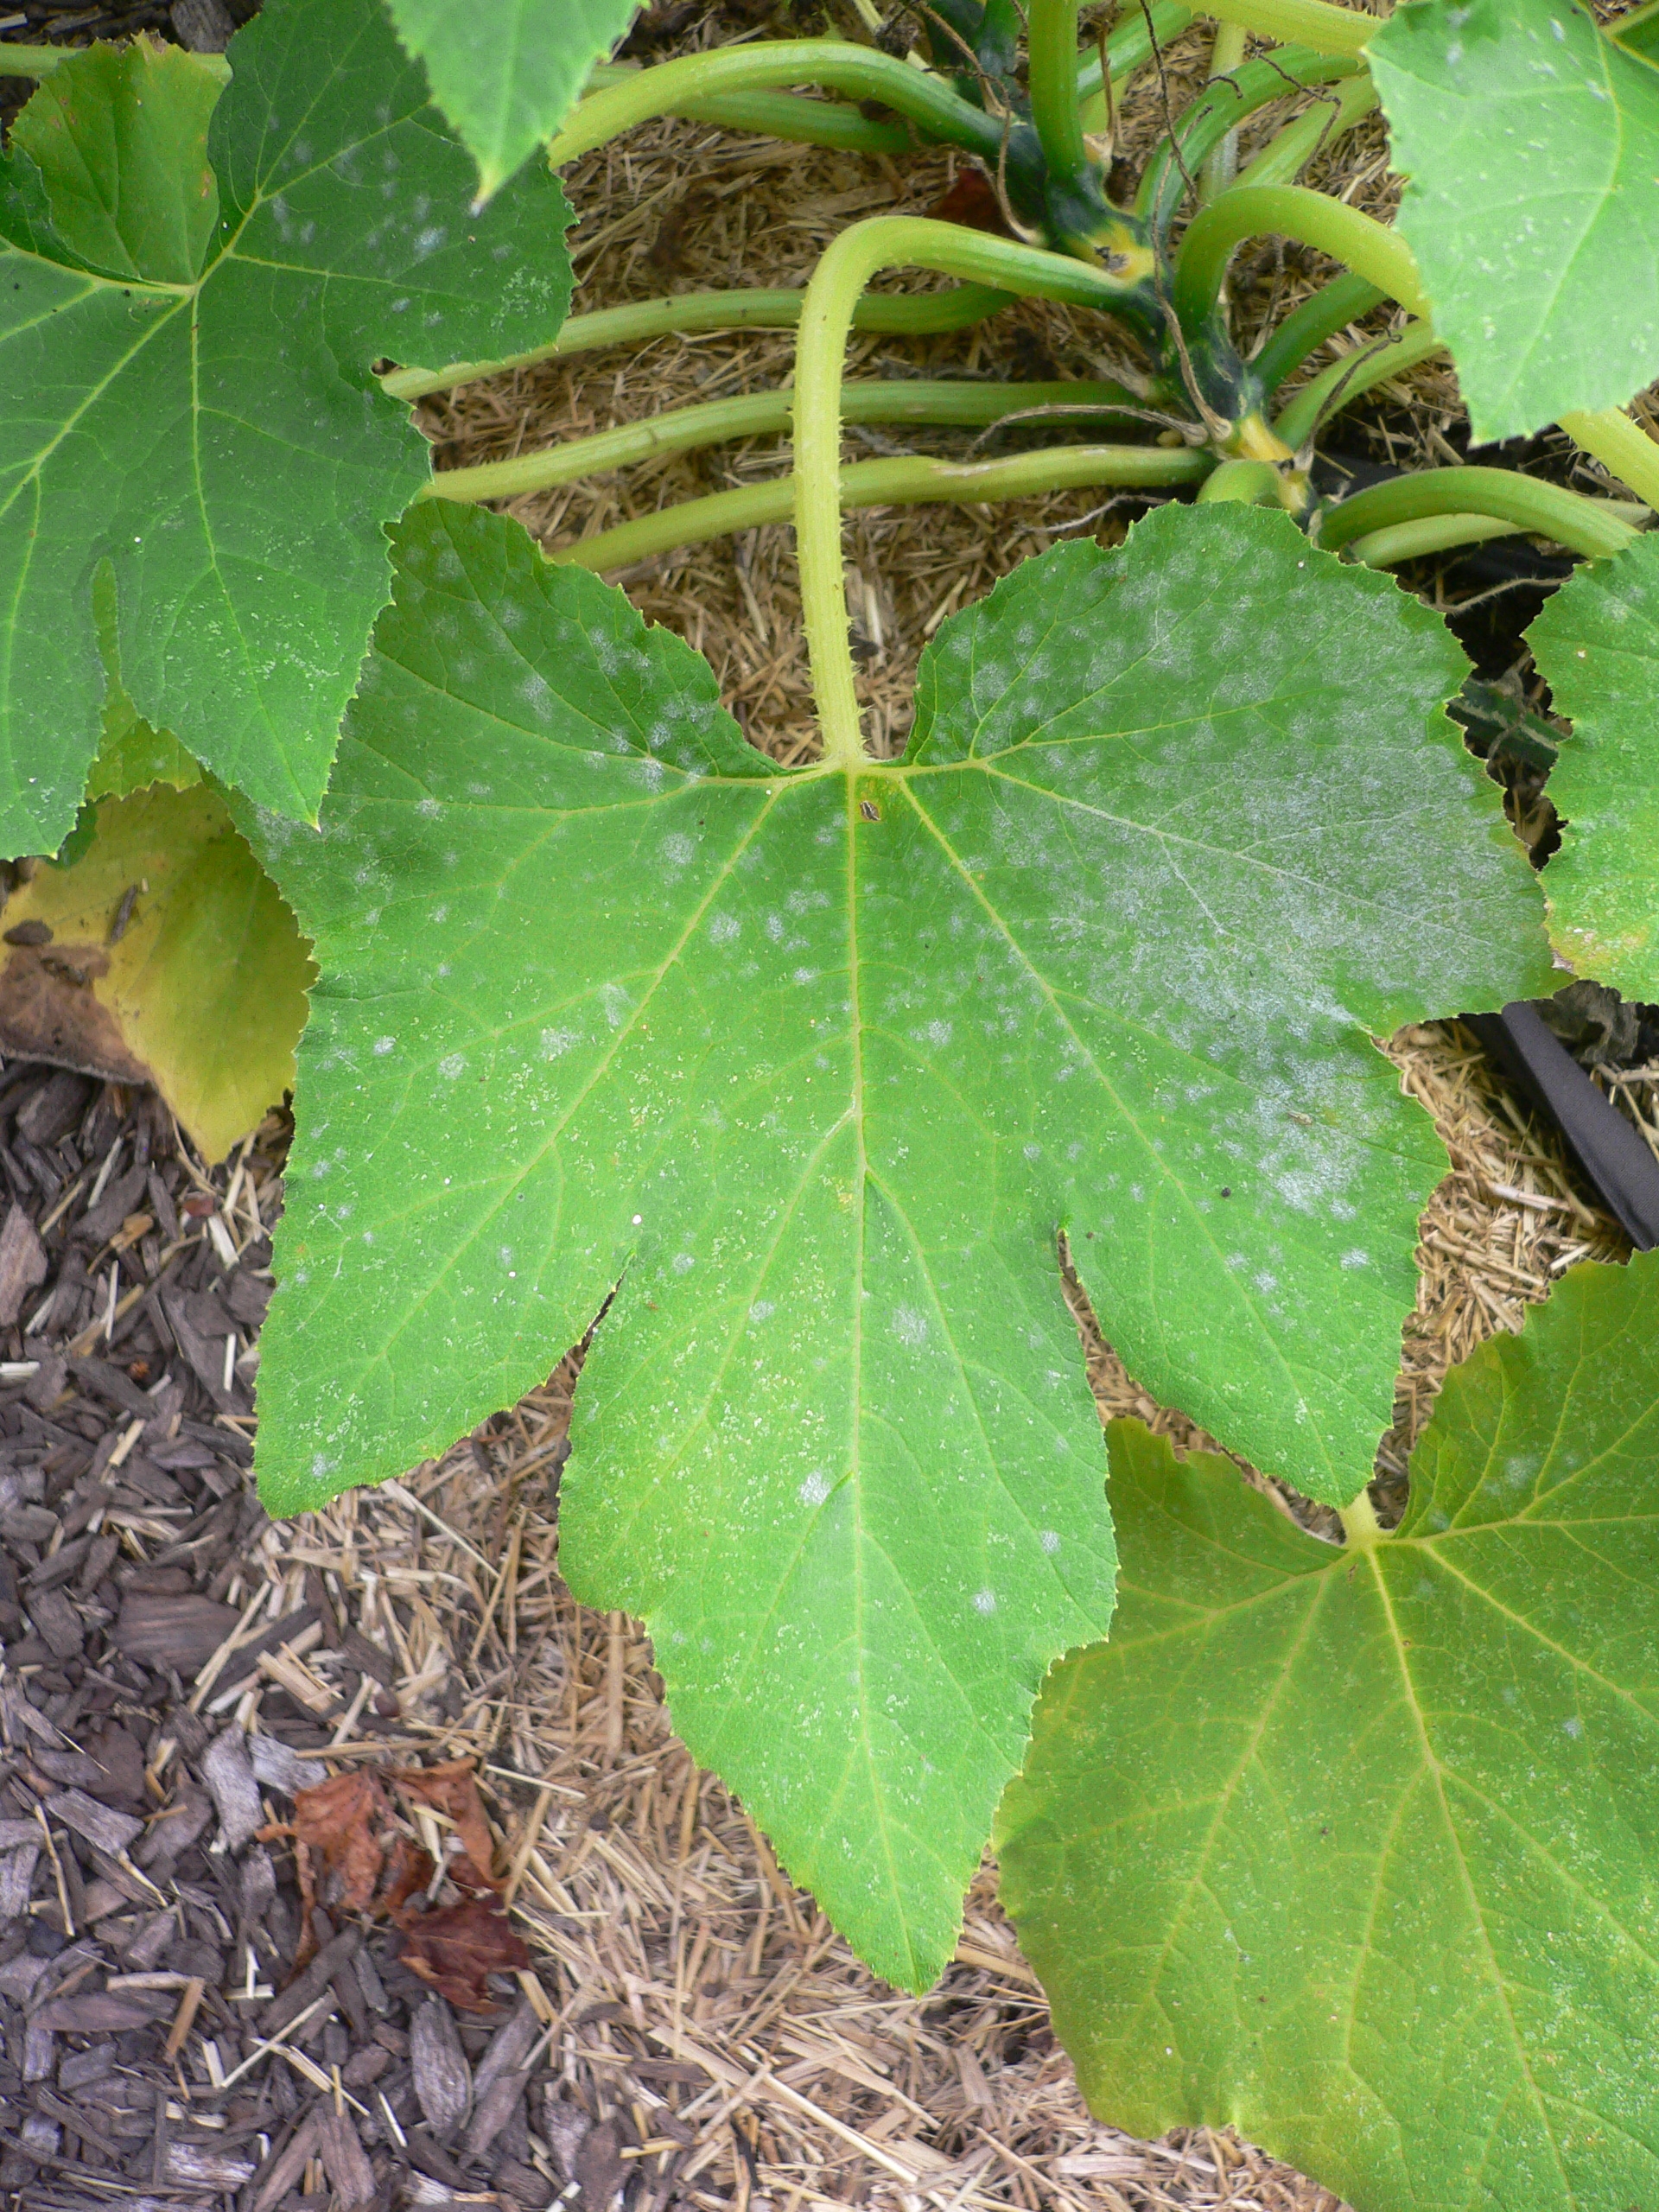
Labels: Squash Powdery mildew leaf